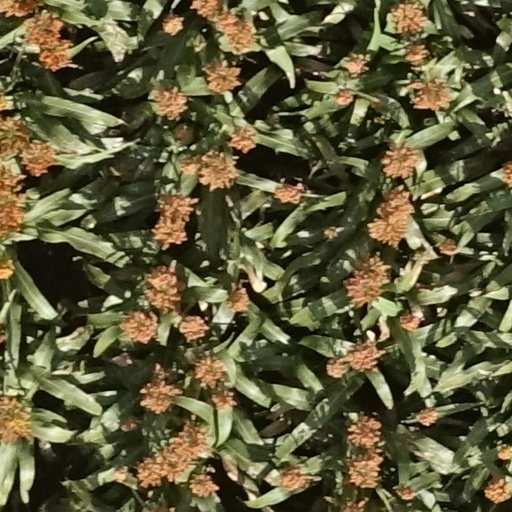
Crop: sorghum